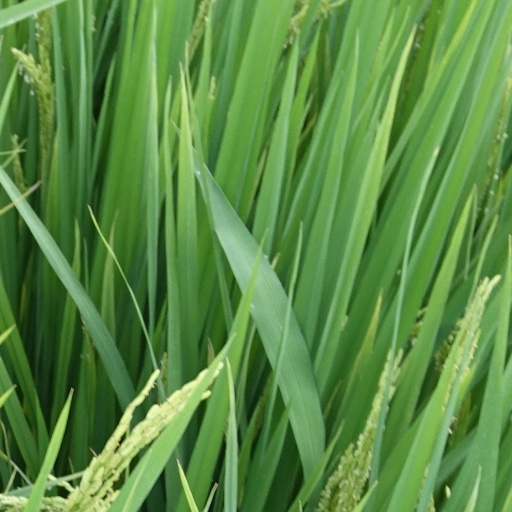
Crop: rice